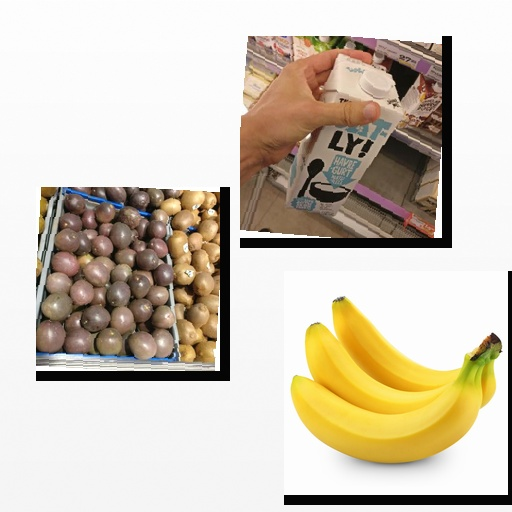
Food items: oat_yogurt, banana, passion_fruit